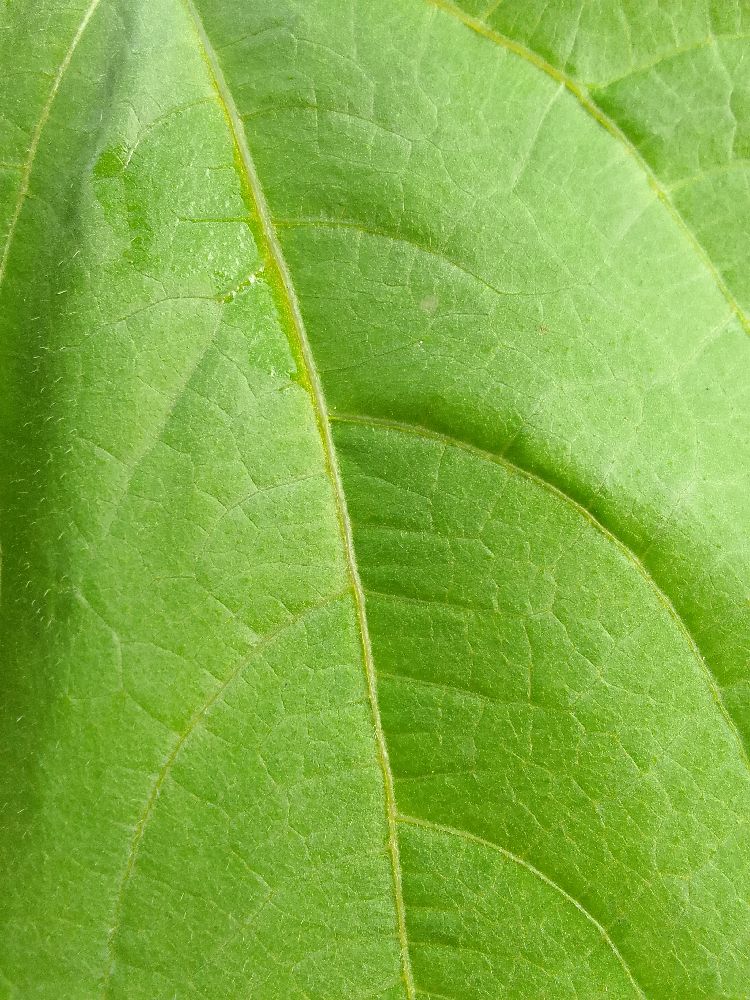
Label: healthy